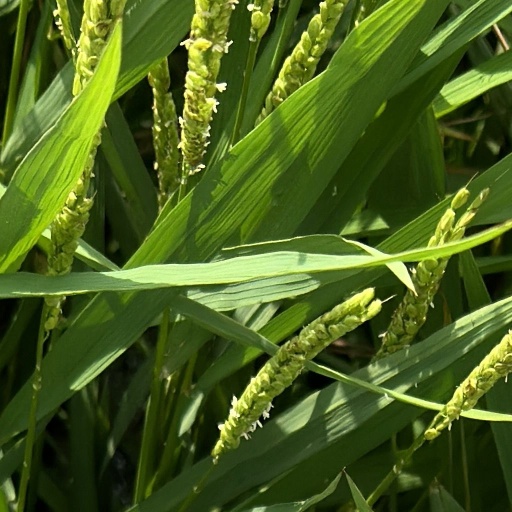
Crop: rice